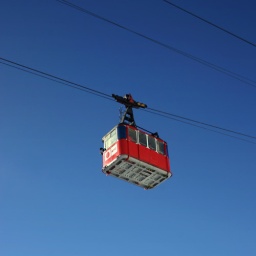
red ski lift in the sky